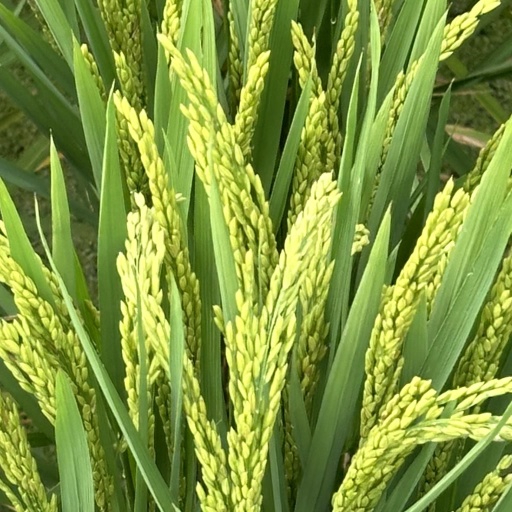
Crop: rice